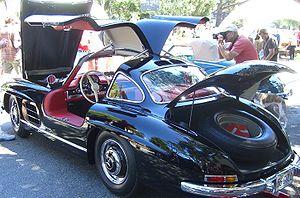
La Mercedes-Benz 300 SL « papillon » est un modèle d'automobiles à deux places coupé et cabriolet du constructeur automobile allemand Mercedes-Benz conçu et dessiné par le designer Friedrich Geiger, commercialisé de 1954 à 1963 et entré depuis dans la légende des automobiles de rêve. Elle est considérée comme la plus emblématique des Mercedes produites après la Seconde Guerre mondiale pour son originalité, ses qualités techniques et esthétiques.